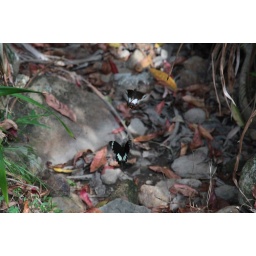
male and female Orchard Swallowtails in the gully beside our house. . . . . photo MR